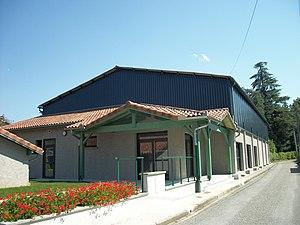
Mazères-de-Neste
Mazères-de-Neste est une commune française située dans le département des Hautes-Pyrénées, en région Occitanie.